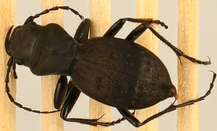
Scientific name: Omus dejeanii
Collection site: Abby Road NEON (ABBY), plot ABBY_028